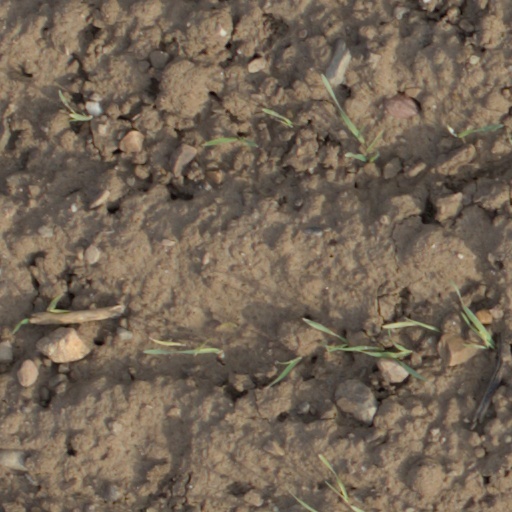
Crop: wheat